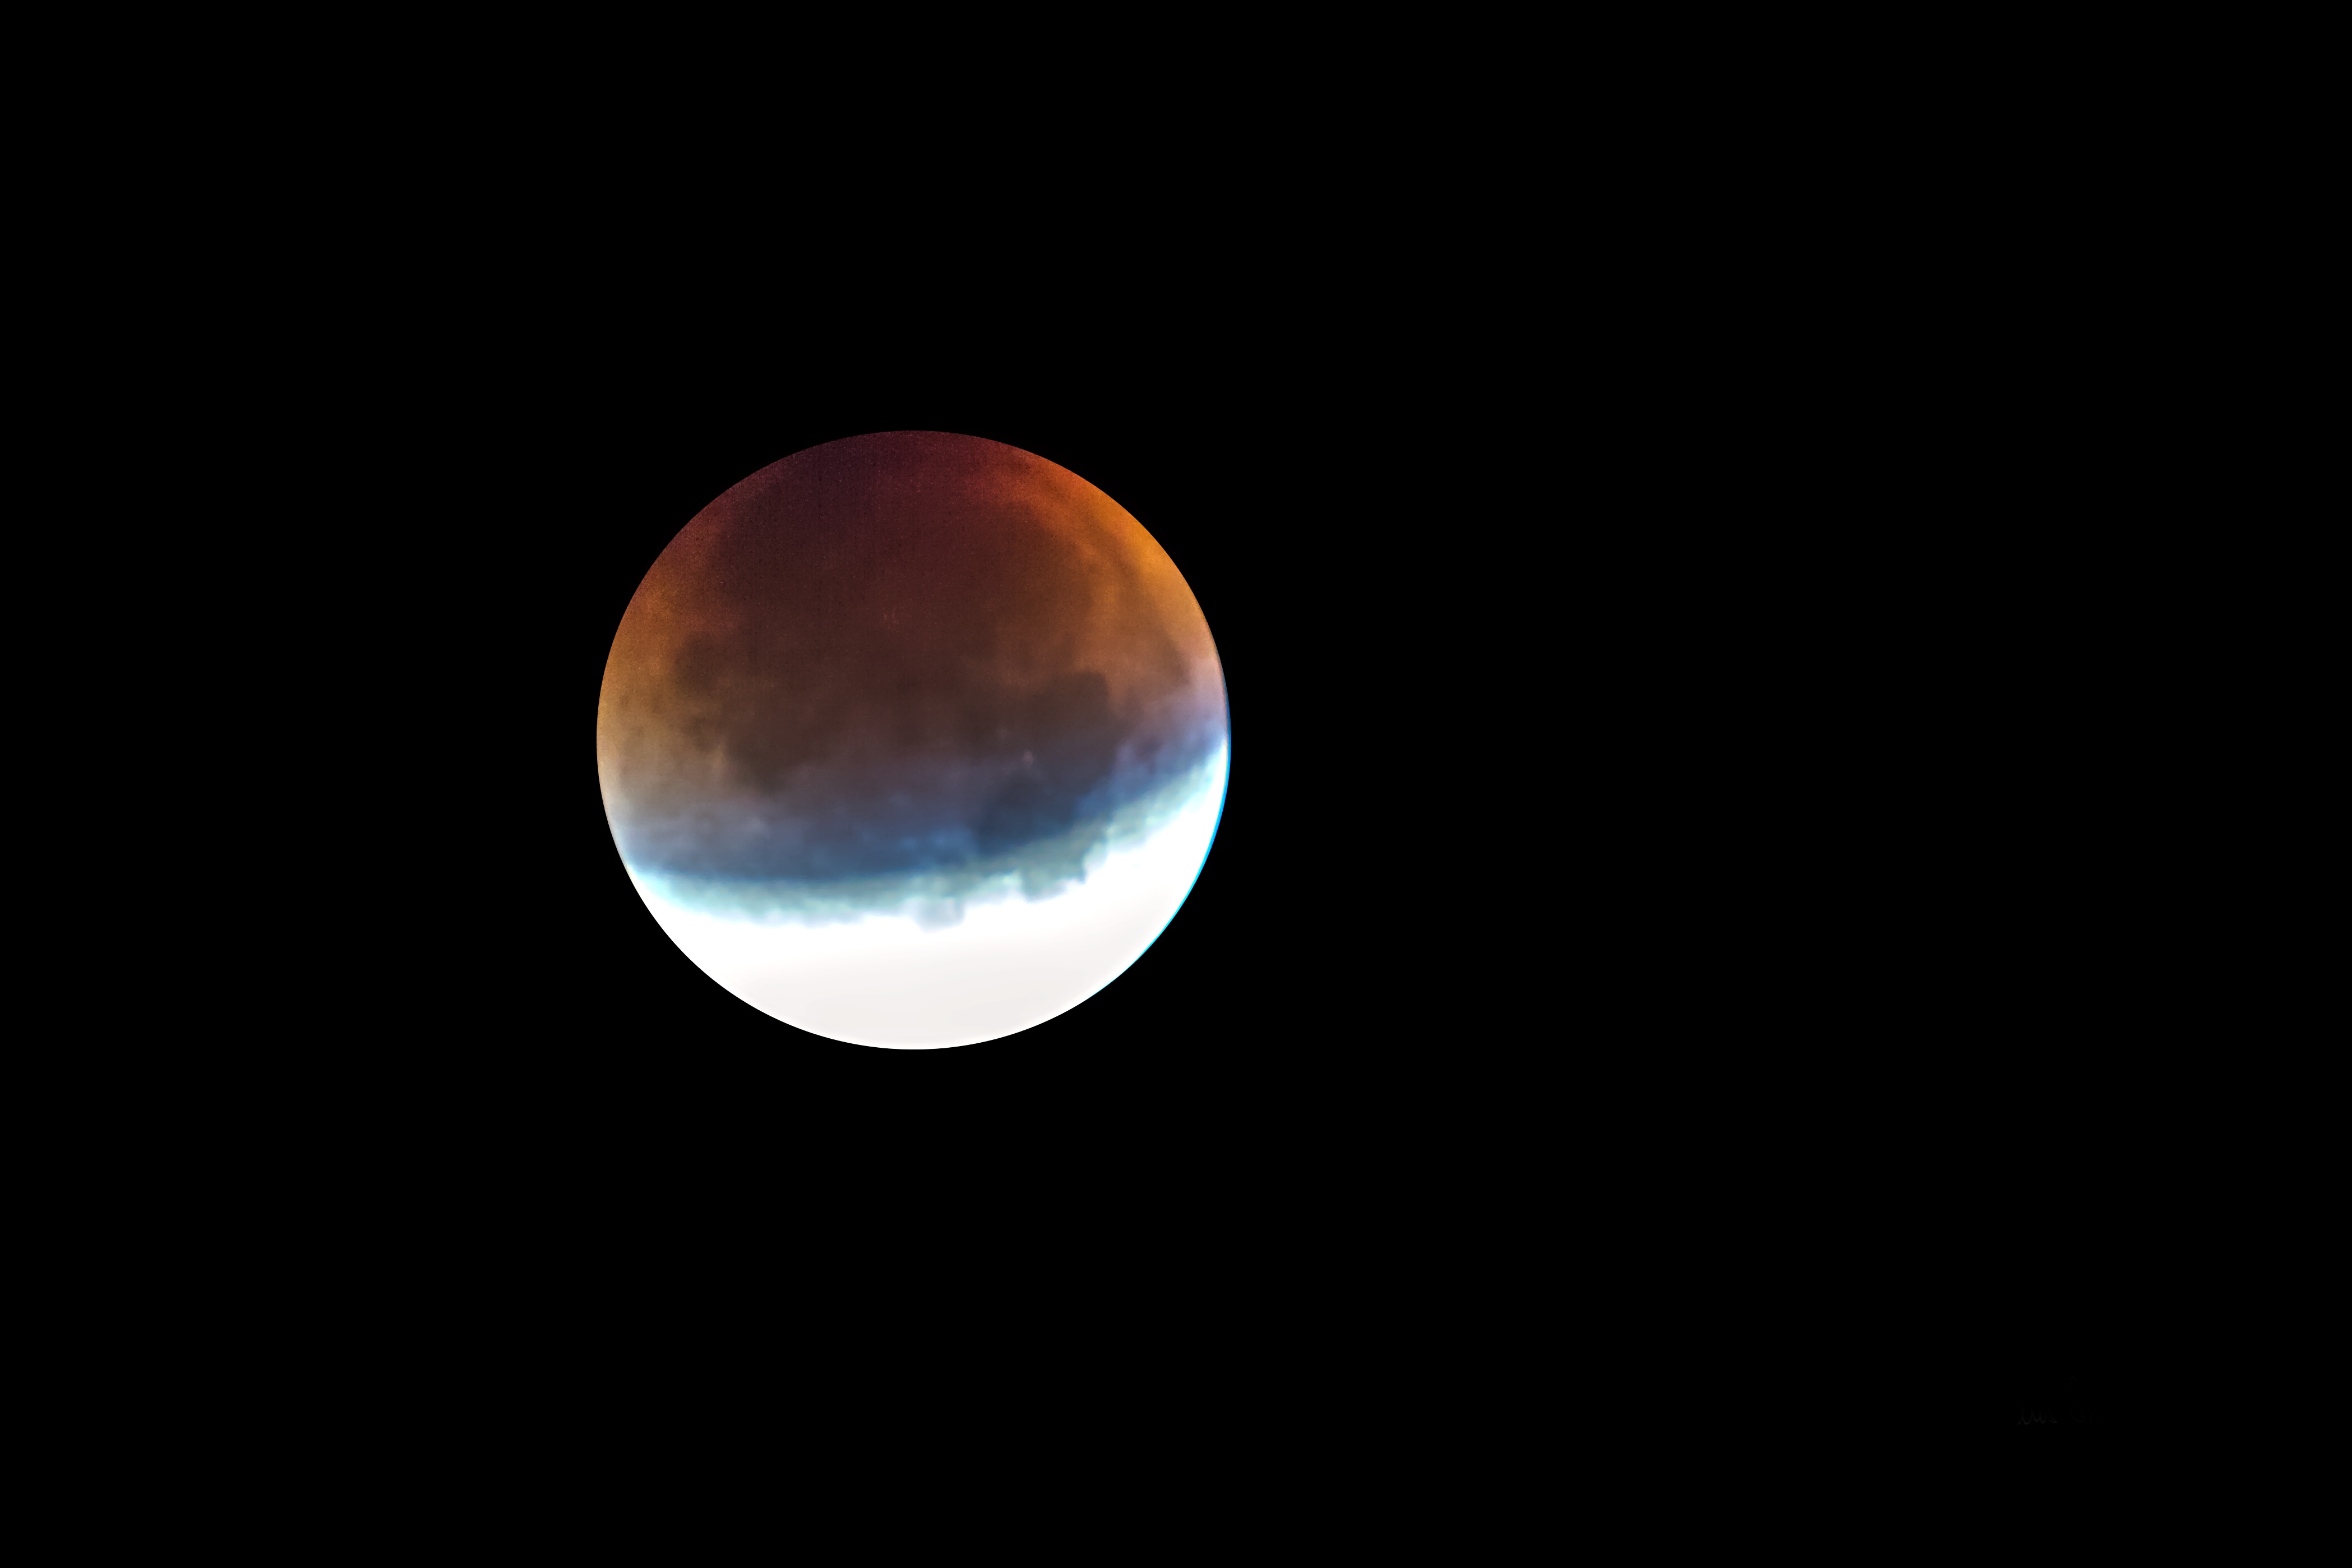
atmosphere, moon, full moon, circle, 2015, astronomical object, lunar eclipse, celestial event, natural phenomenon of, sky spectacle, eclipse 28, 09